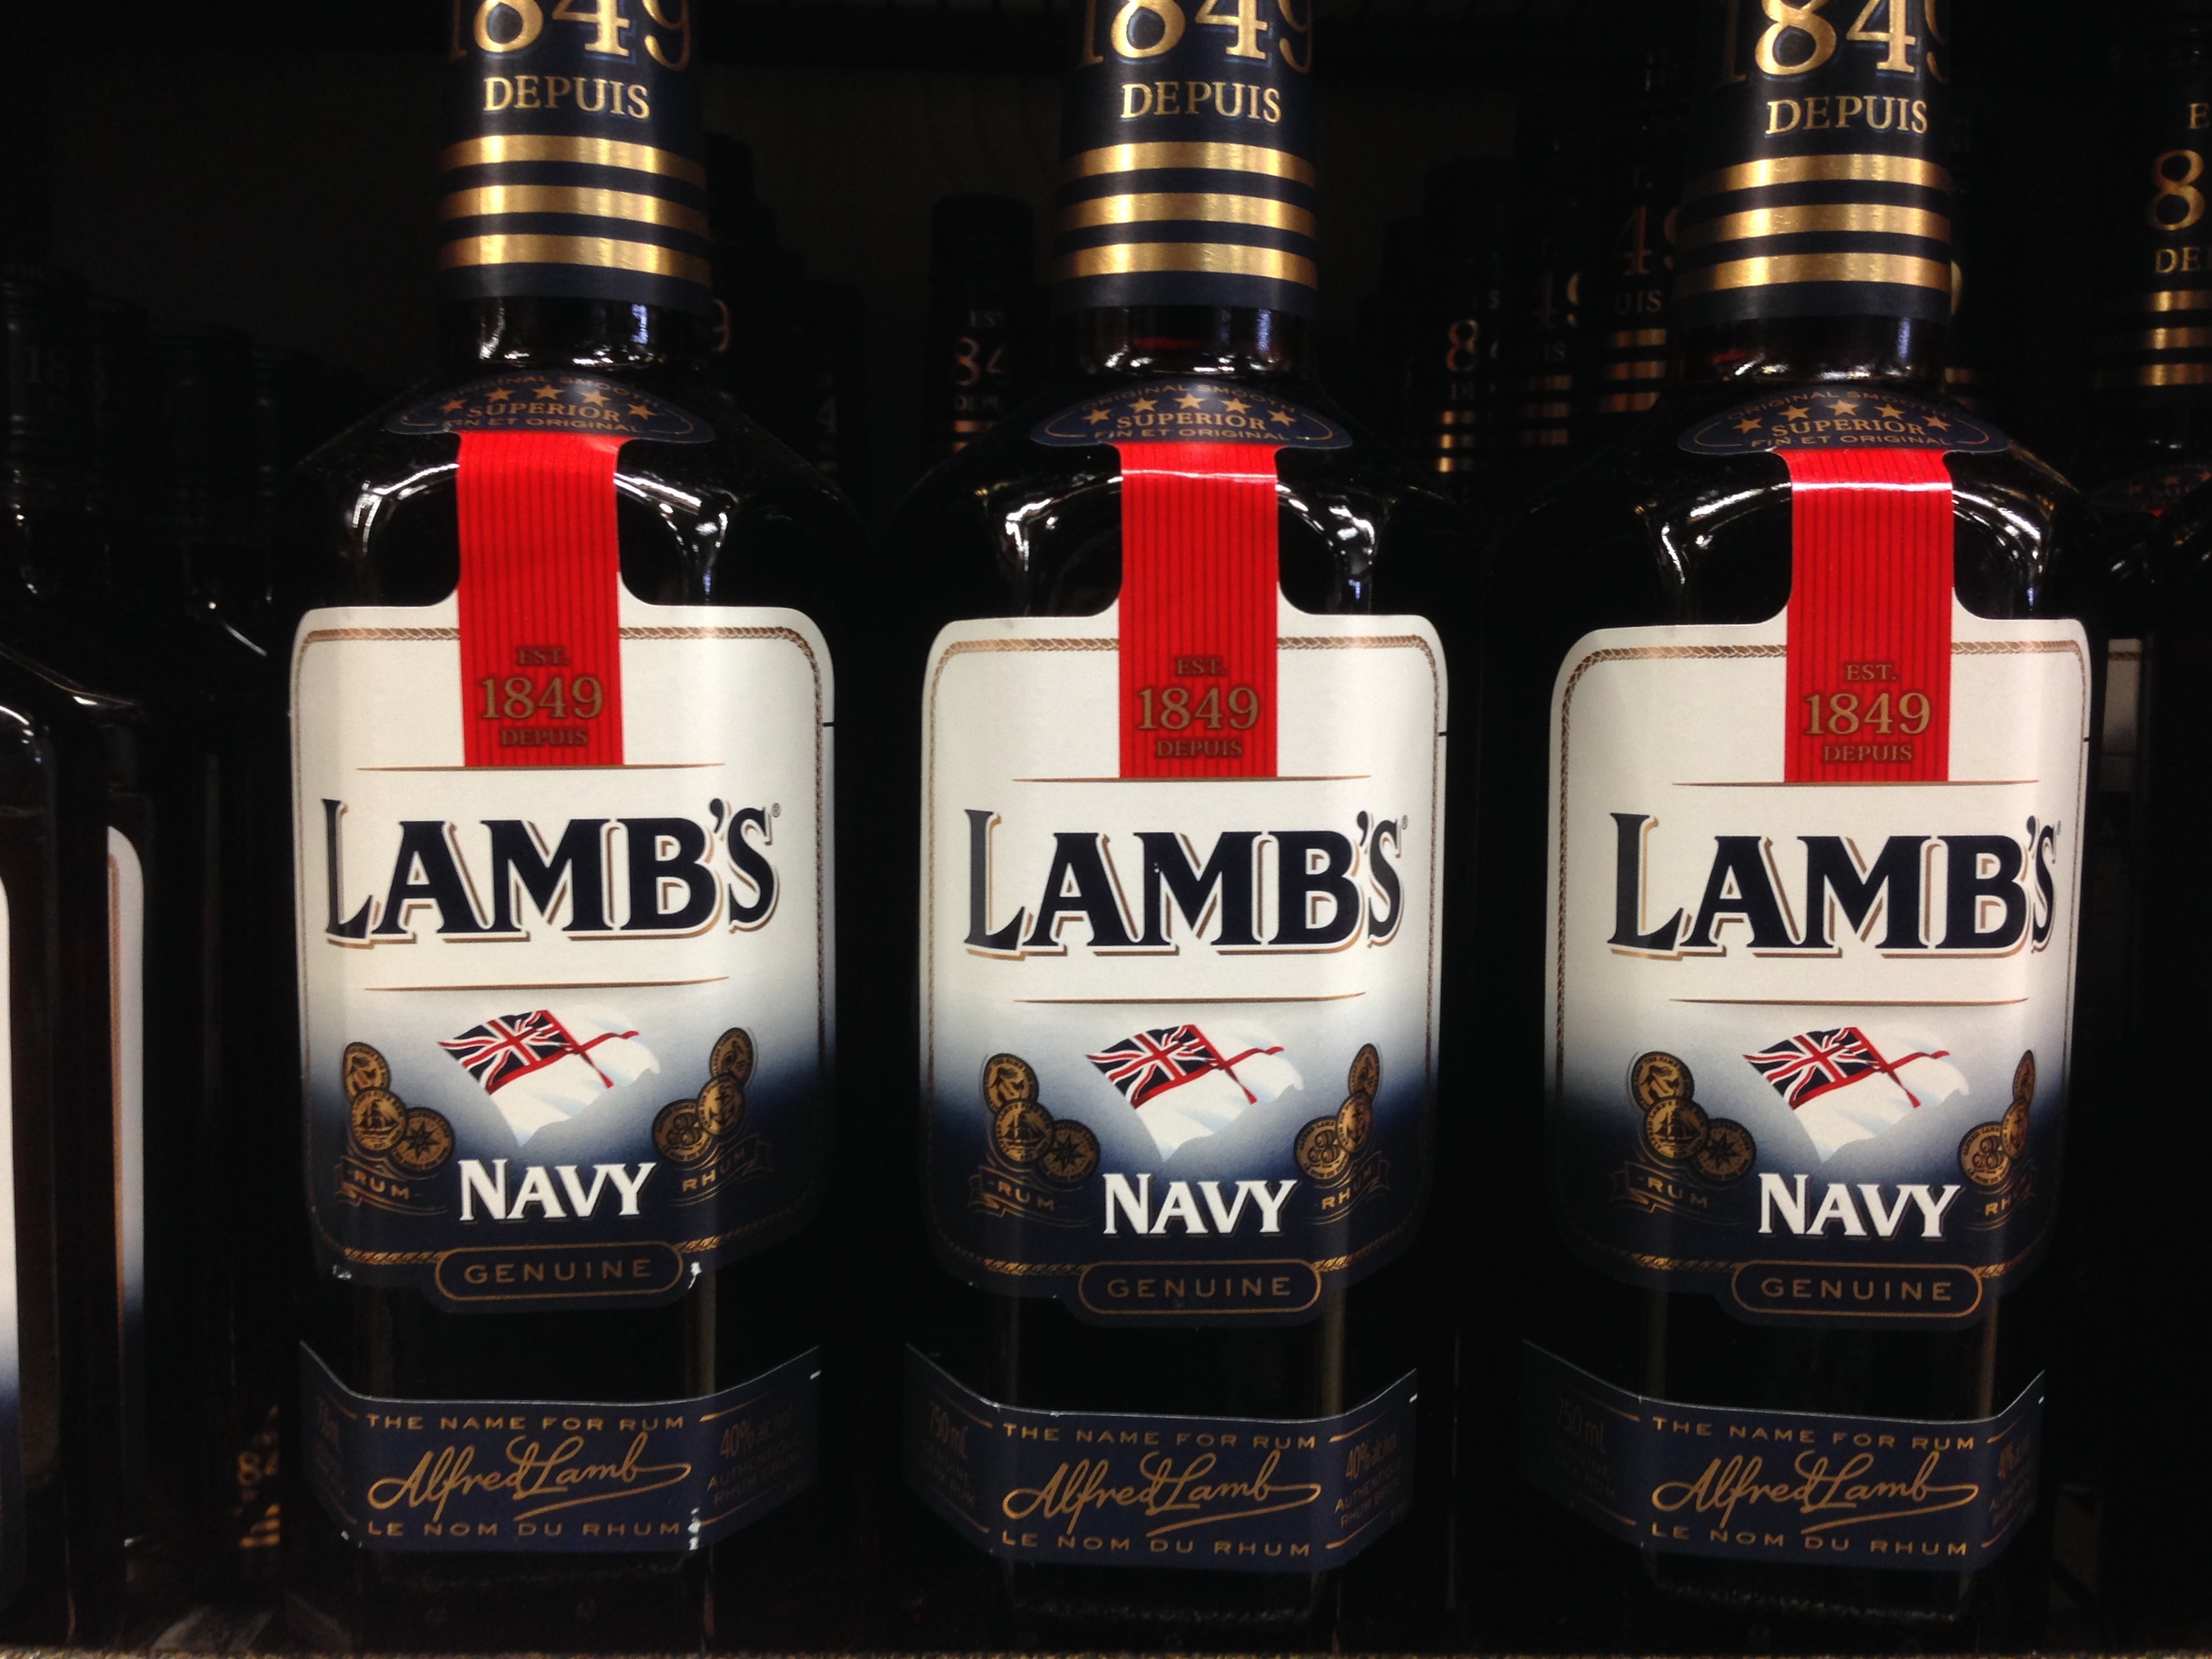
drink, bottle, alcohol, whisky, liqueur, flavor, alcoholic beverage, distilled beverage